Ferdinand de Baillet-Latour

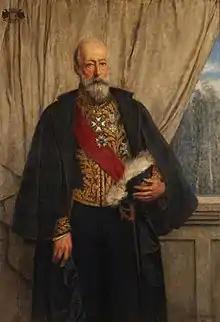

Ferdinand Charles Louis Antoine, Count of Baillet-Latour (21 January 1850 – 18 September 1925) was a Belgian politician. He was governor of the province of Antwerp from 14 March 1908 until 31 December 1912.